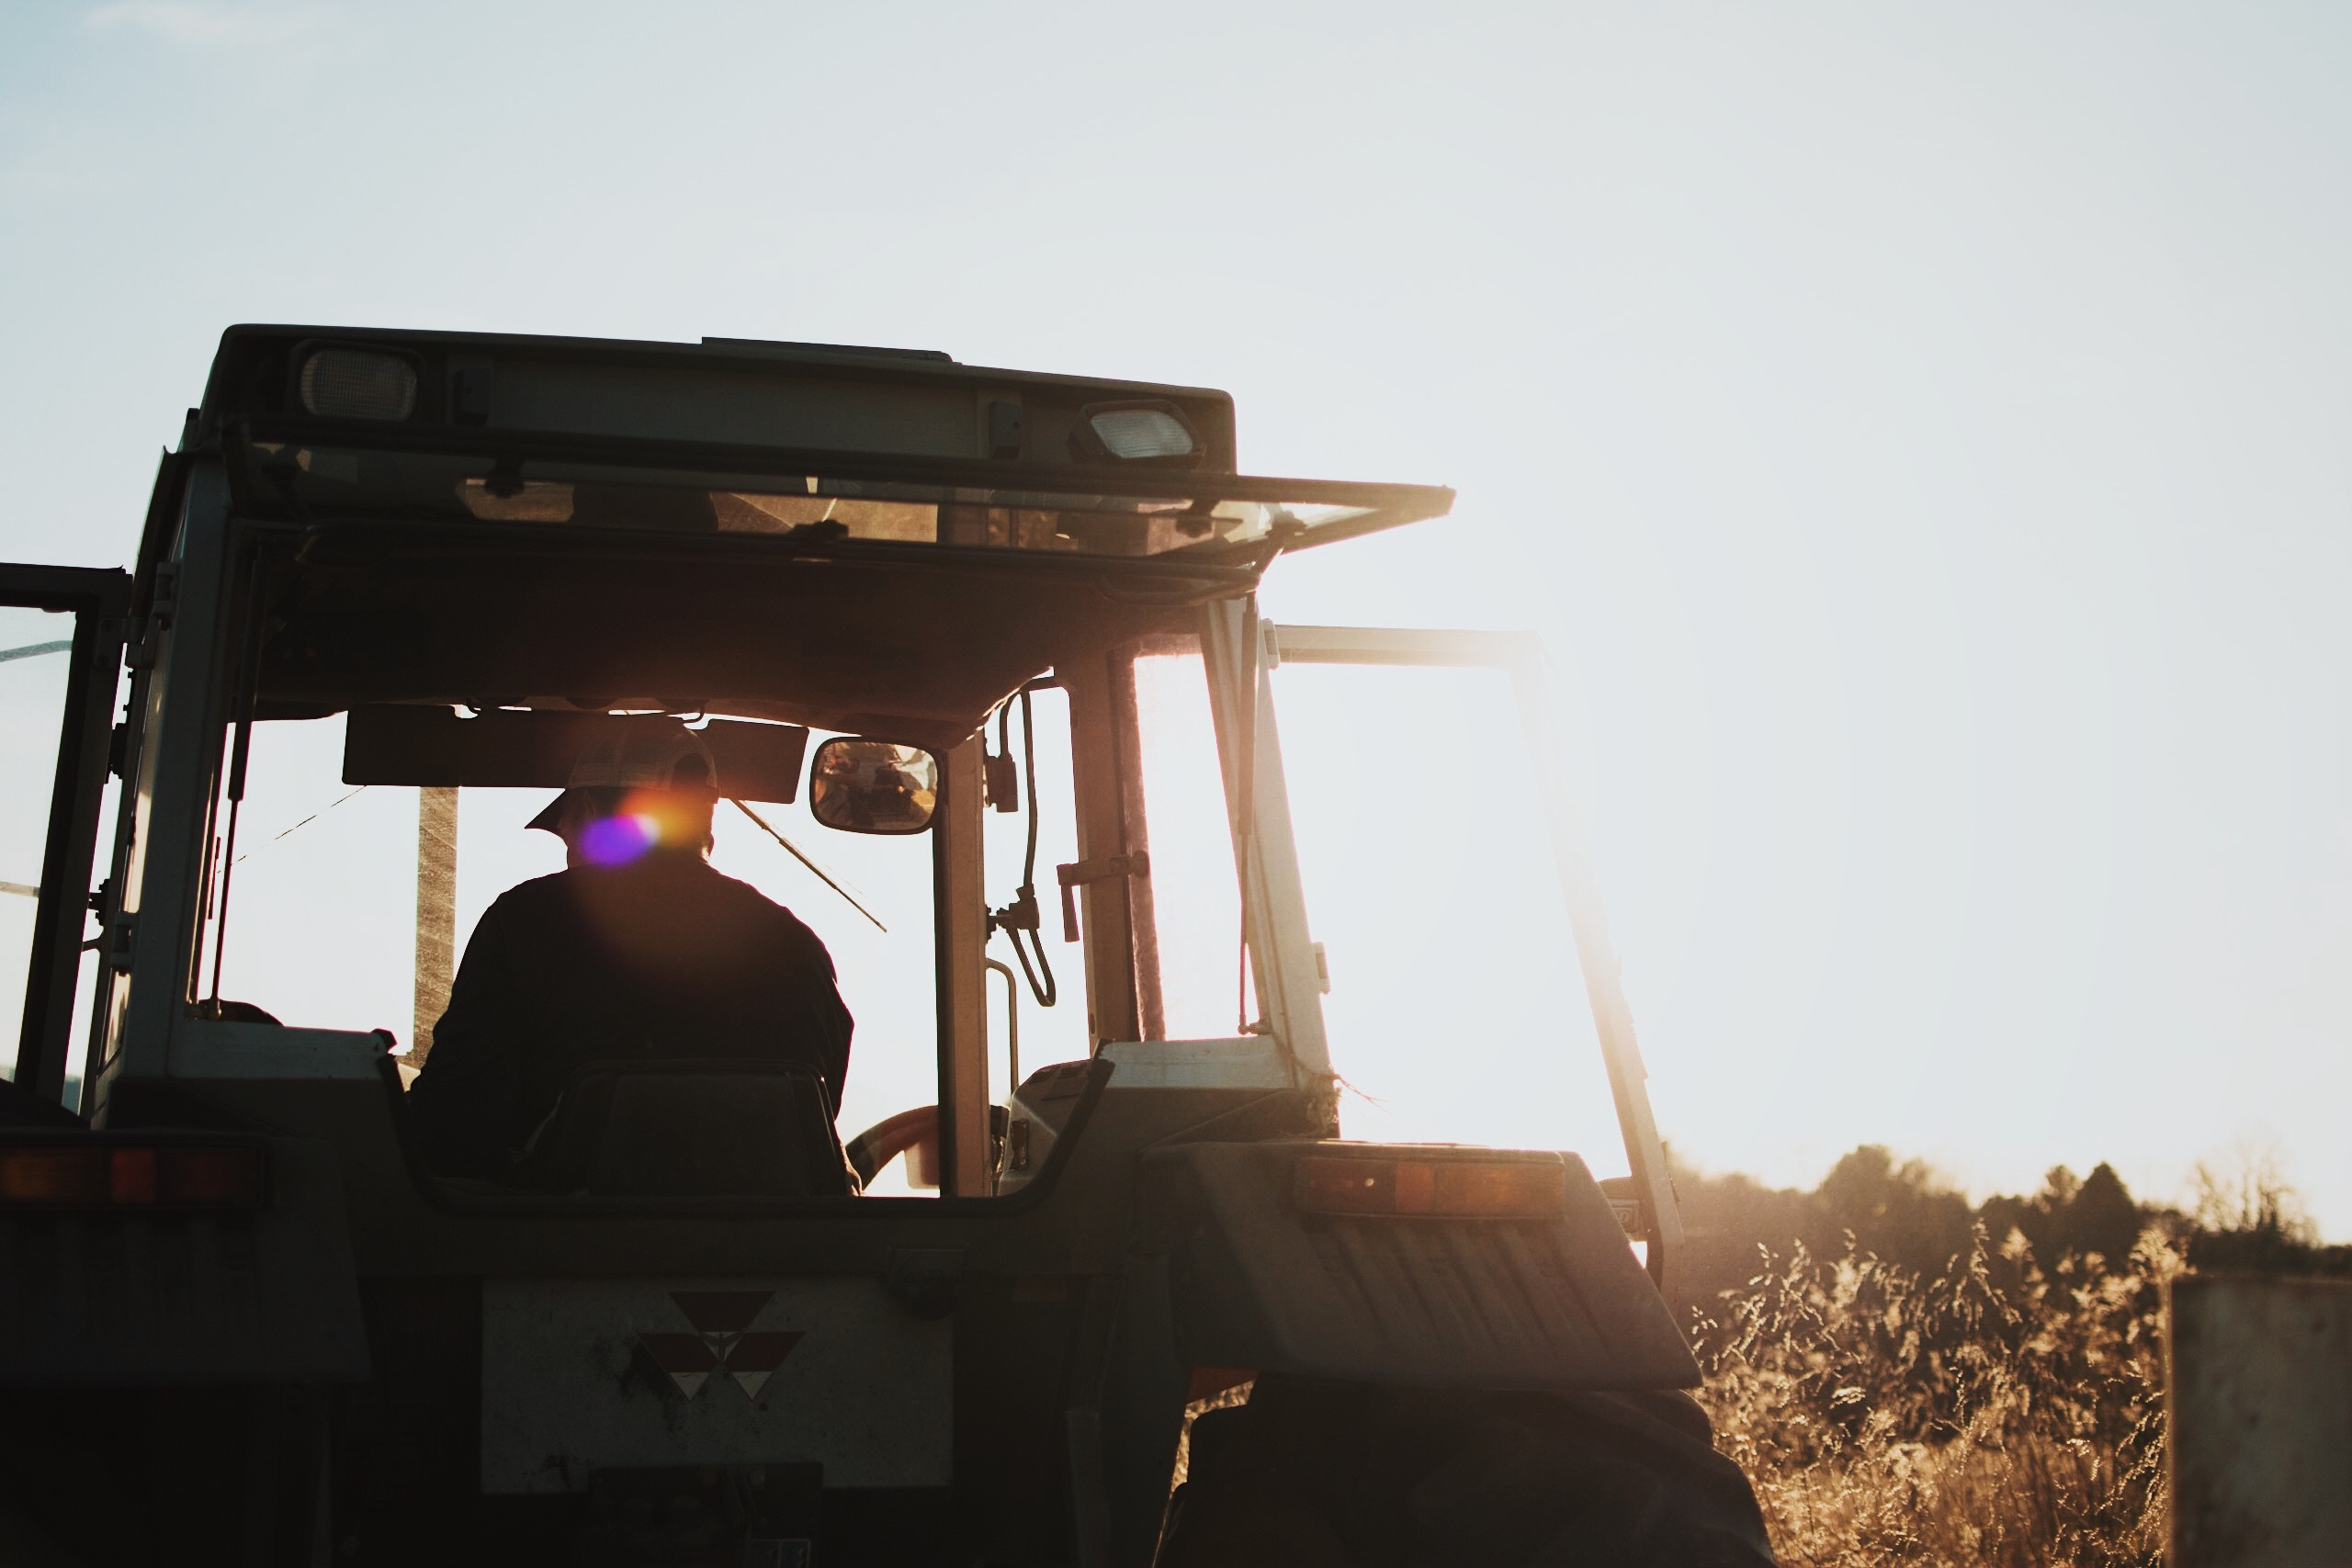
tractor, sunlight, vehicle, machinery, agriculture, lens flare